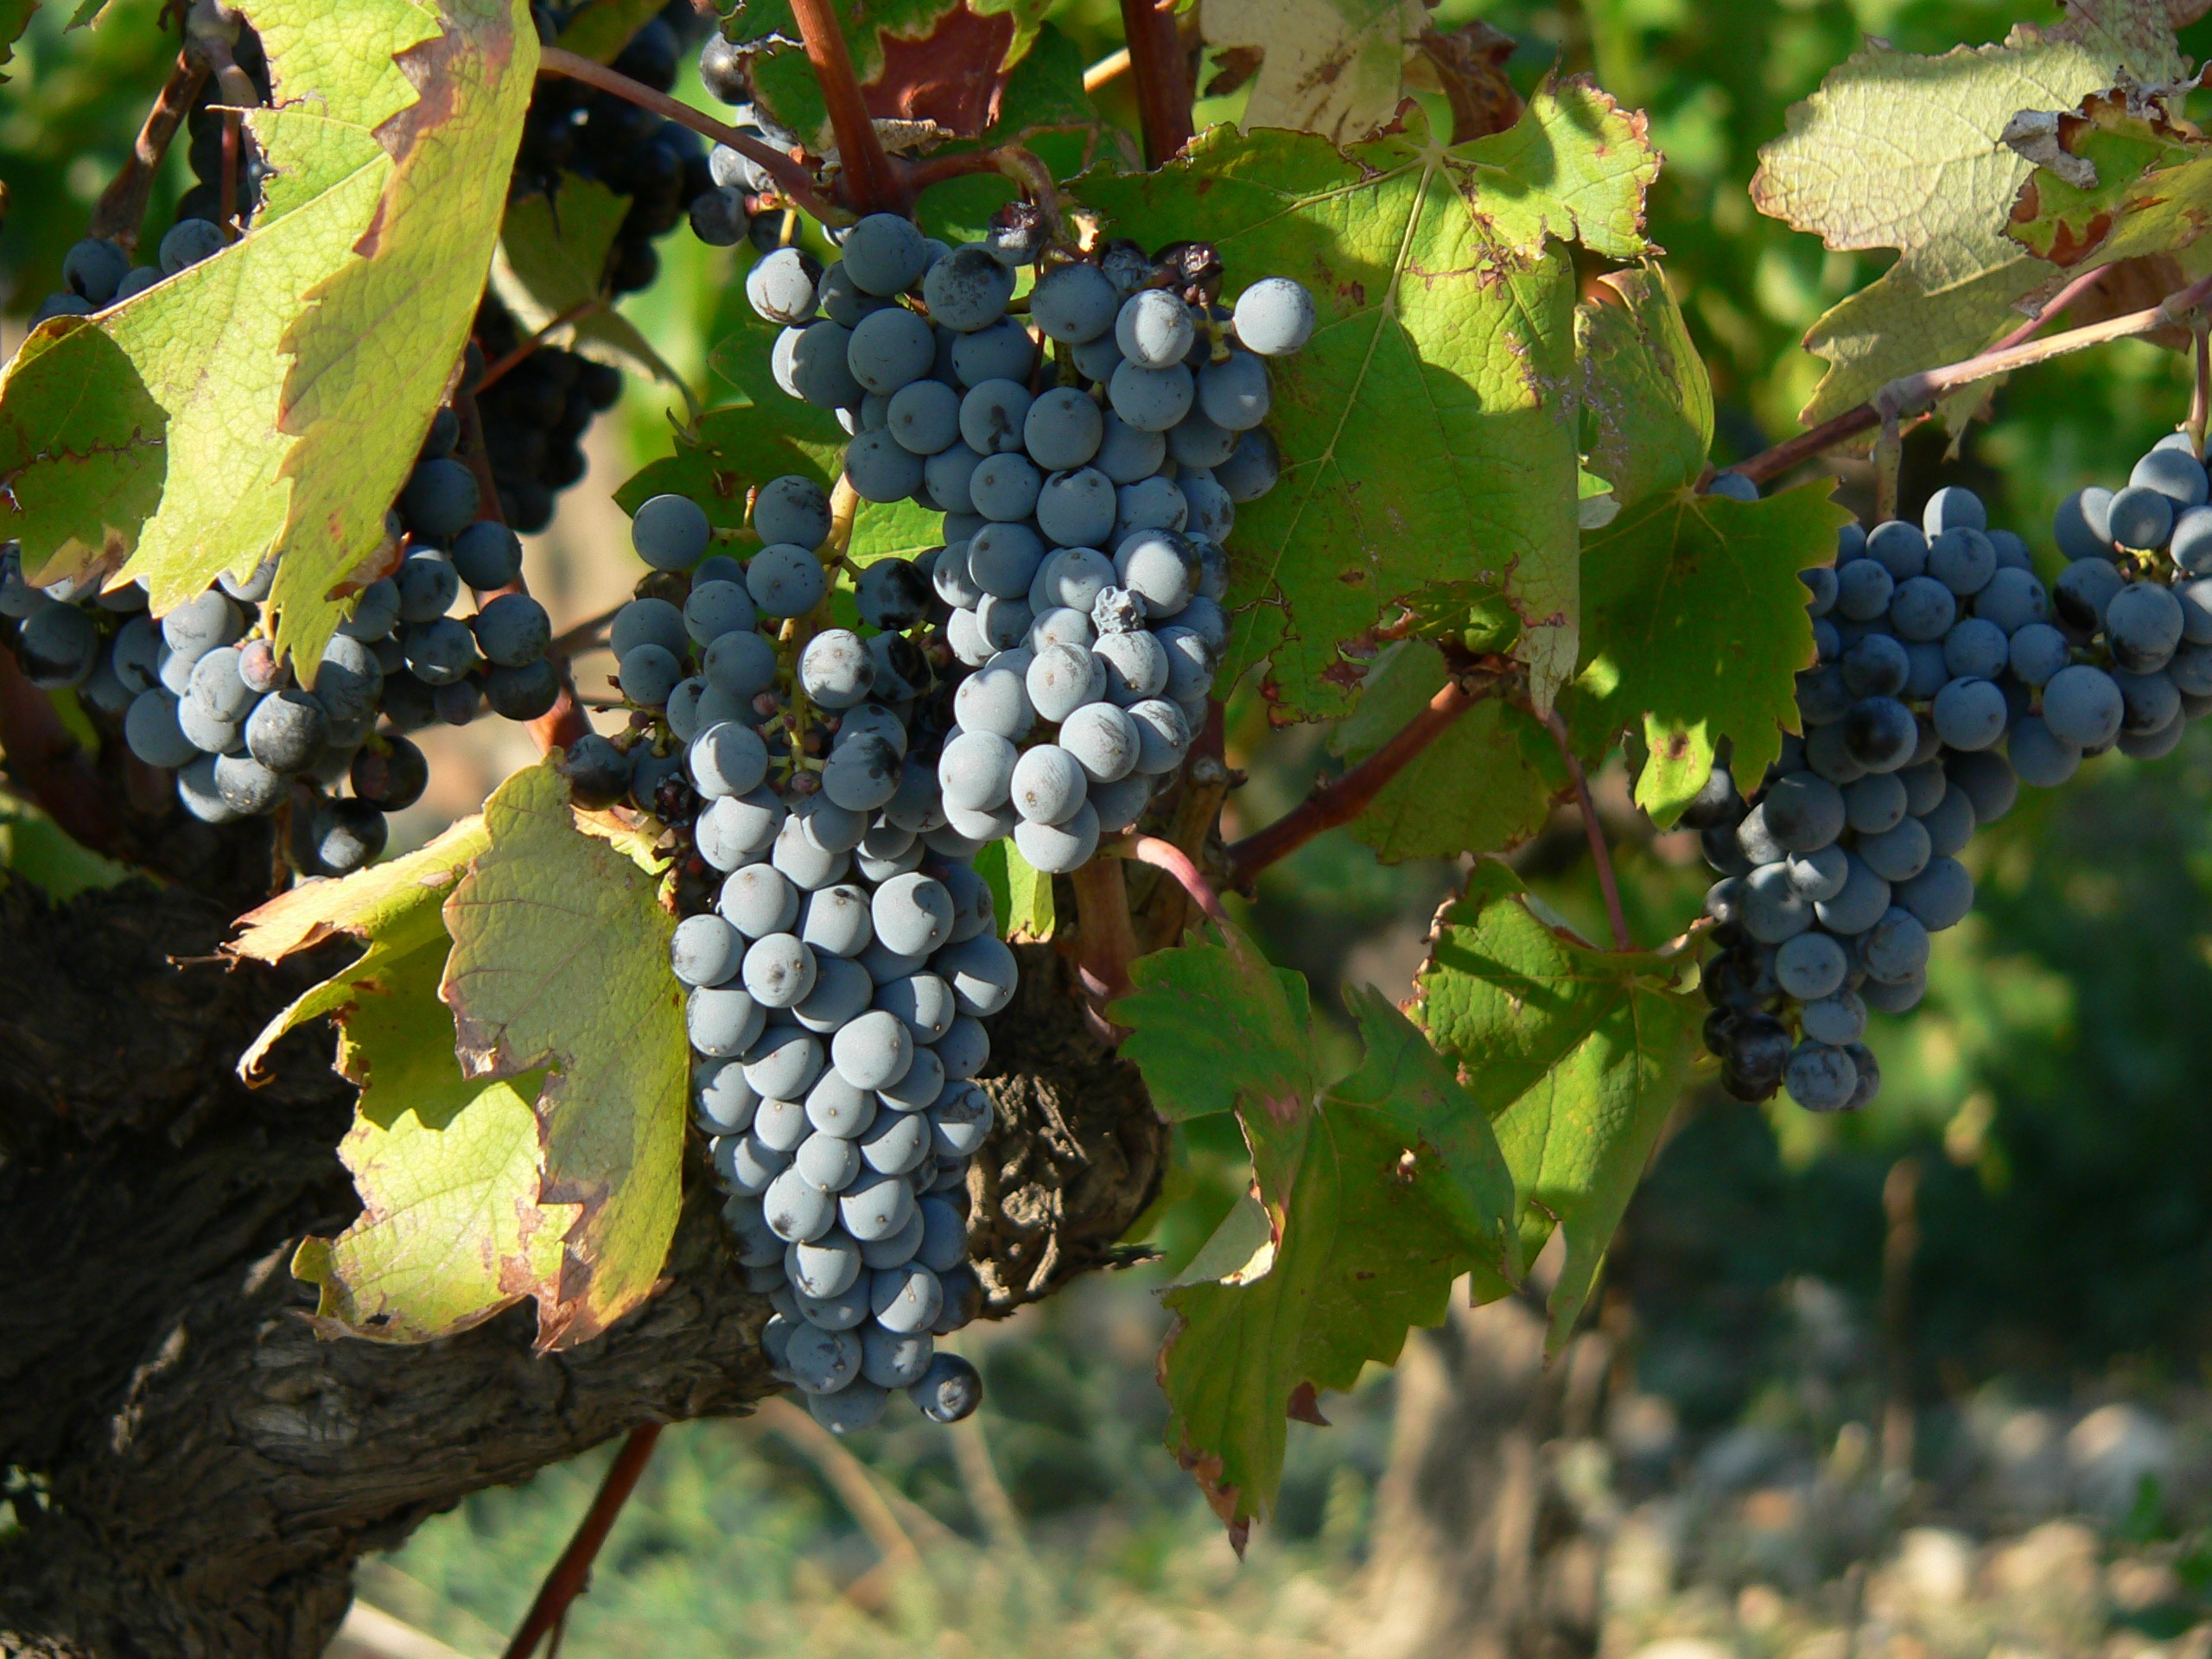
plant, grape, wine, fruit, berry, food, red, produce, agriculture, shrub, grapes, raisin, automn, flowering plant, vitis, land plant, grapevine family, zante currant